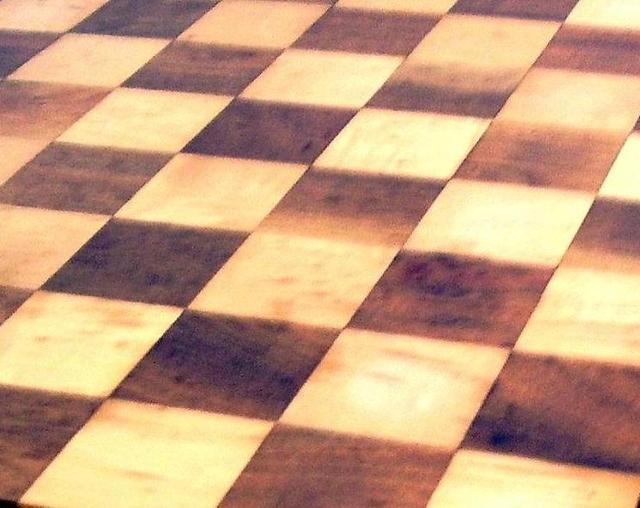
Texture: chequered